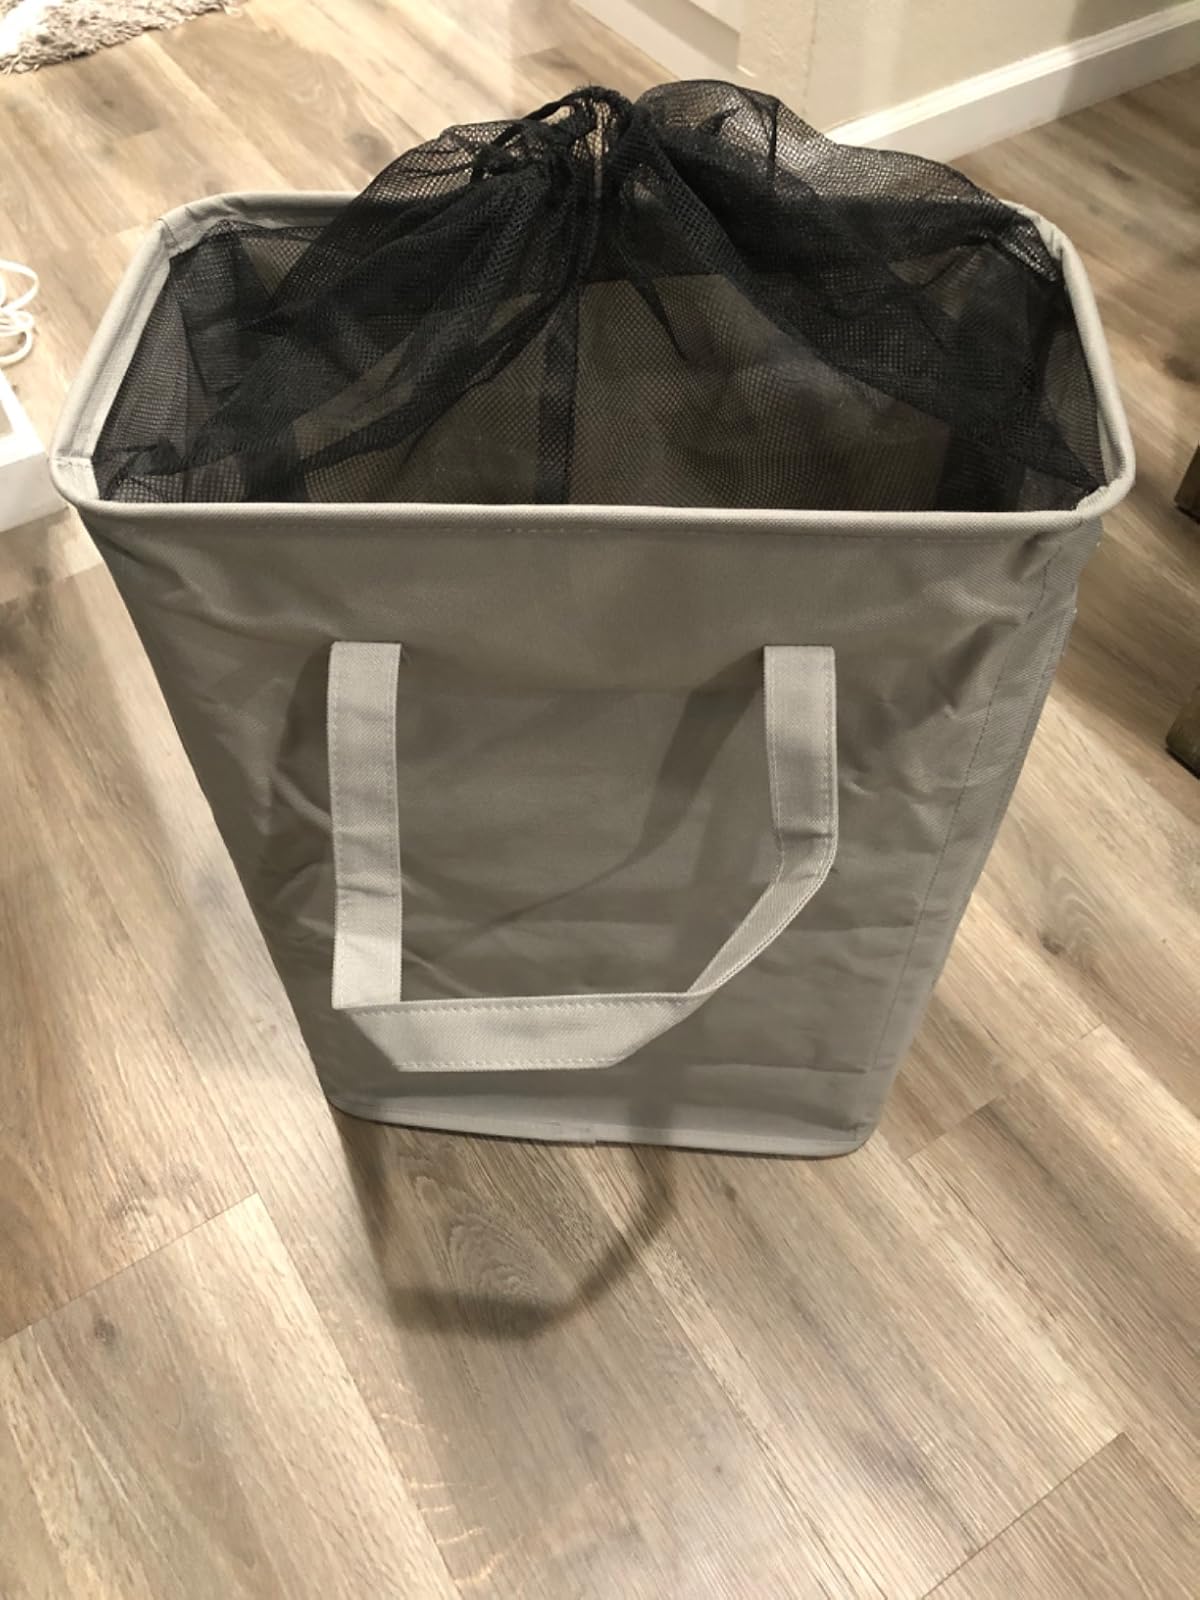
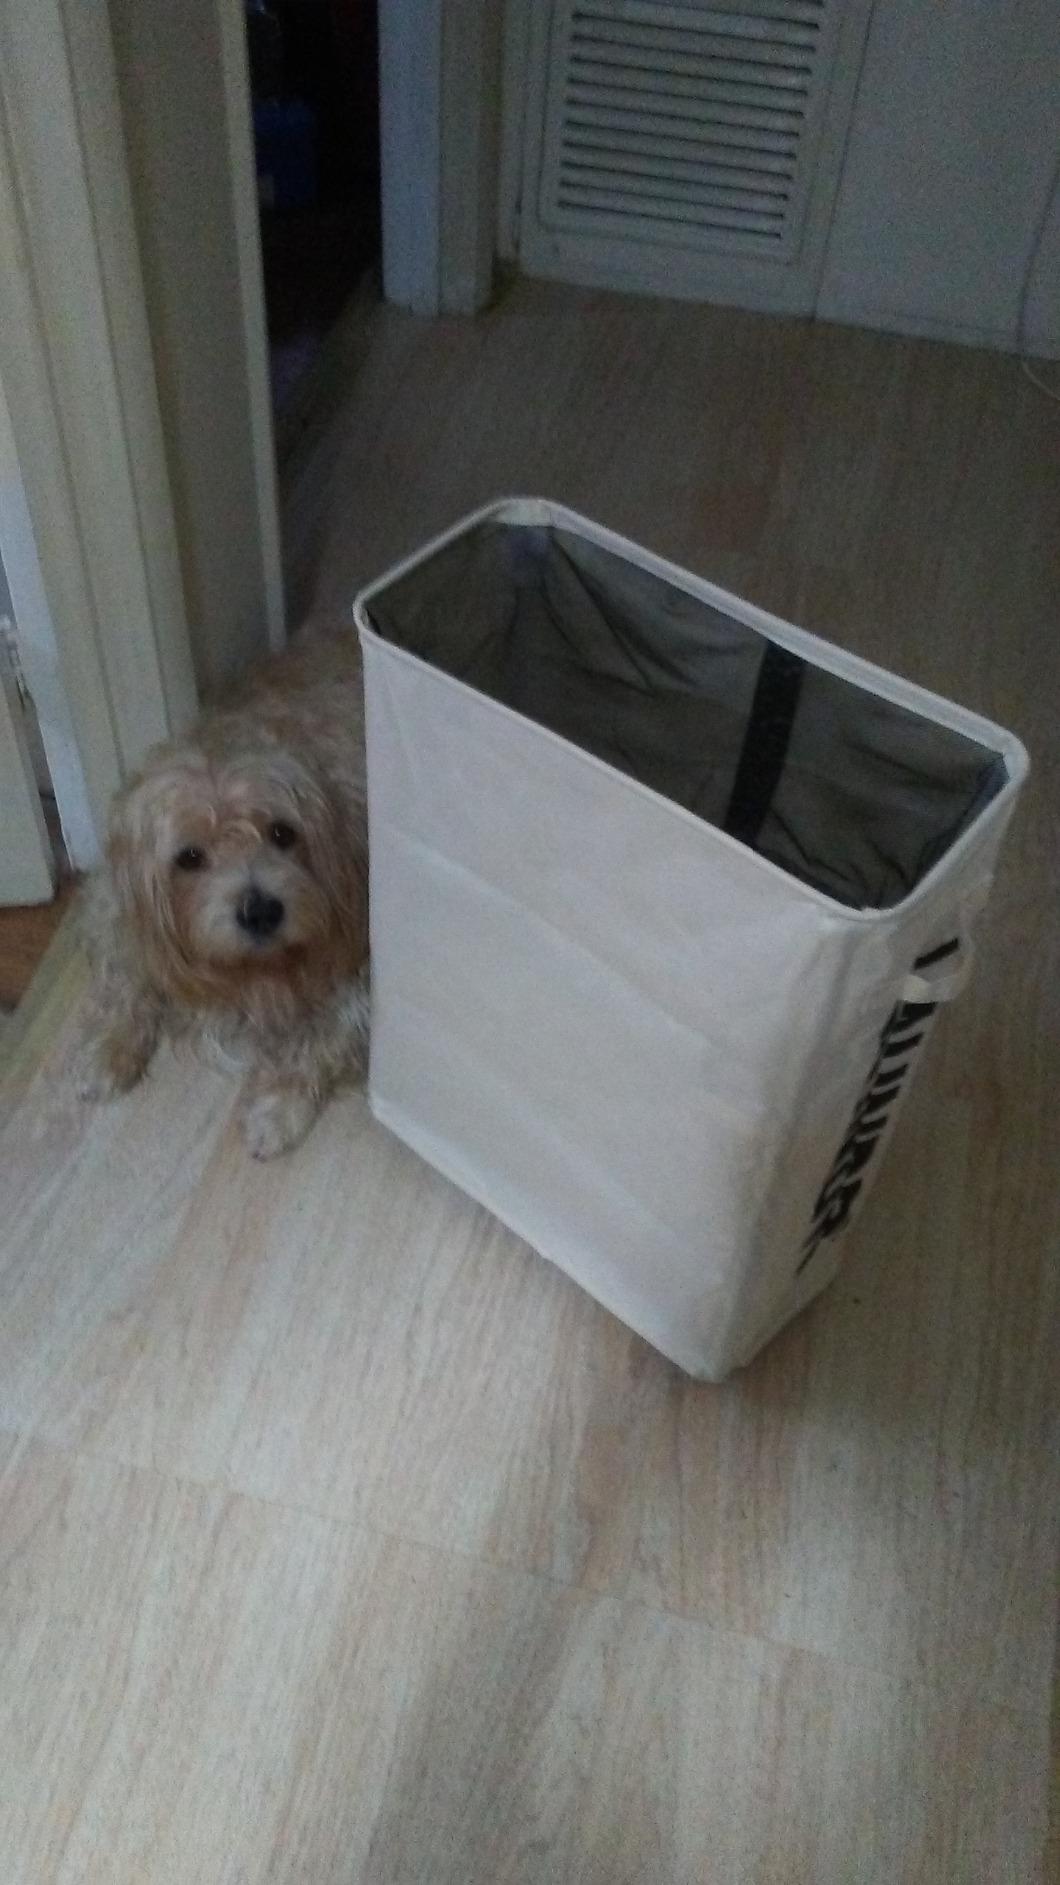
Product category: items_hamper
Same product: no